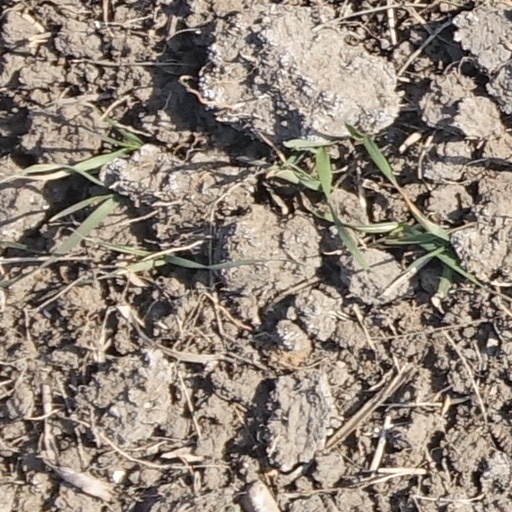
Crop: wheat